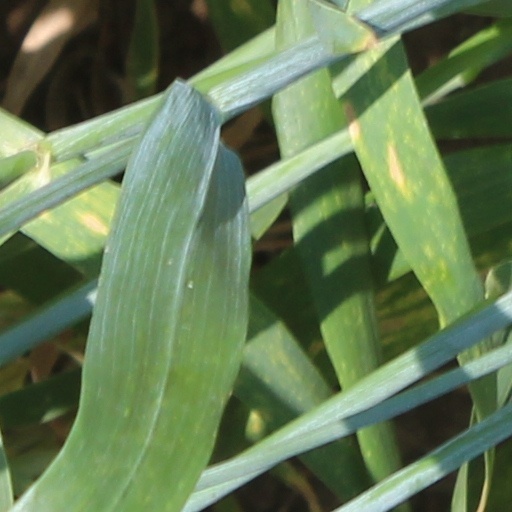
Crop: wheat